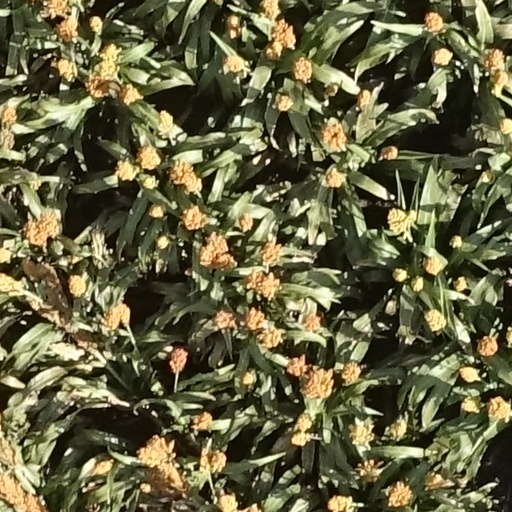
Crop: sorghum